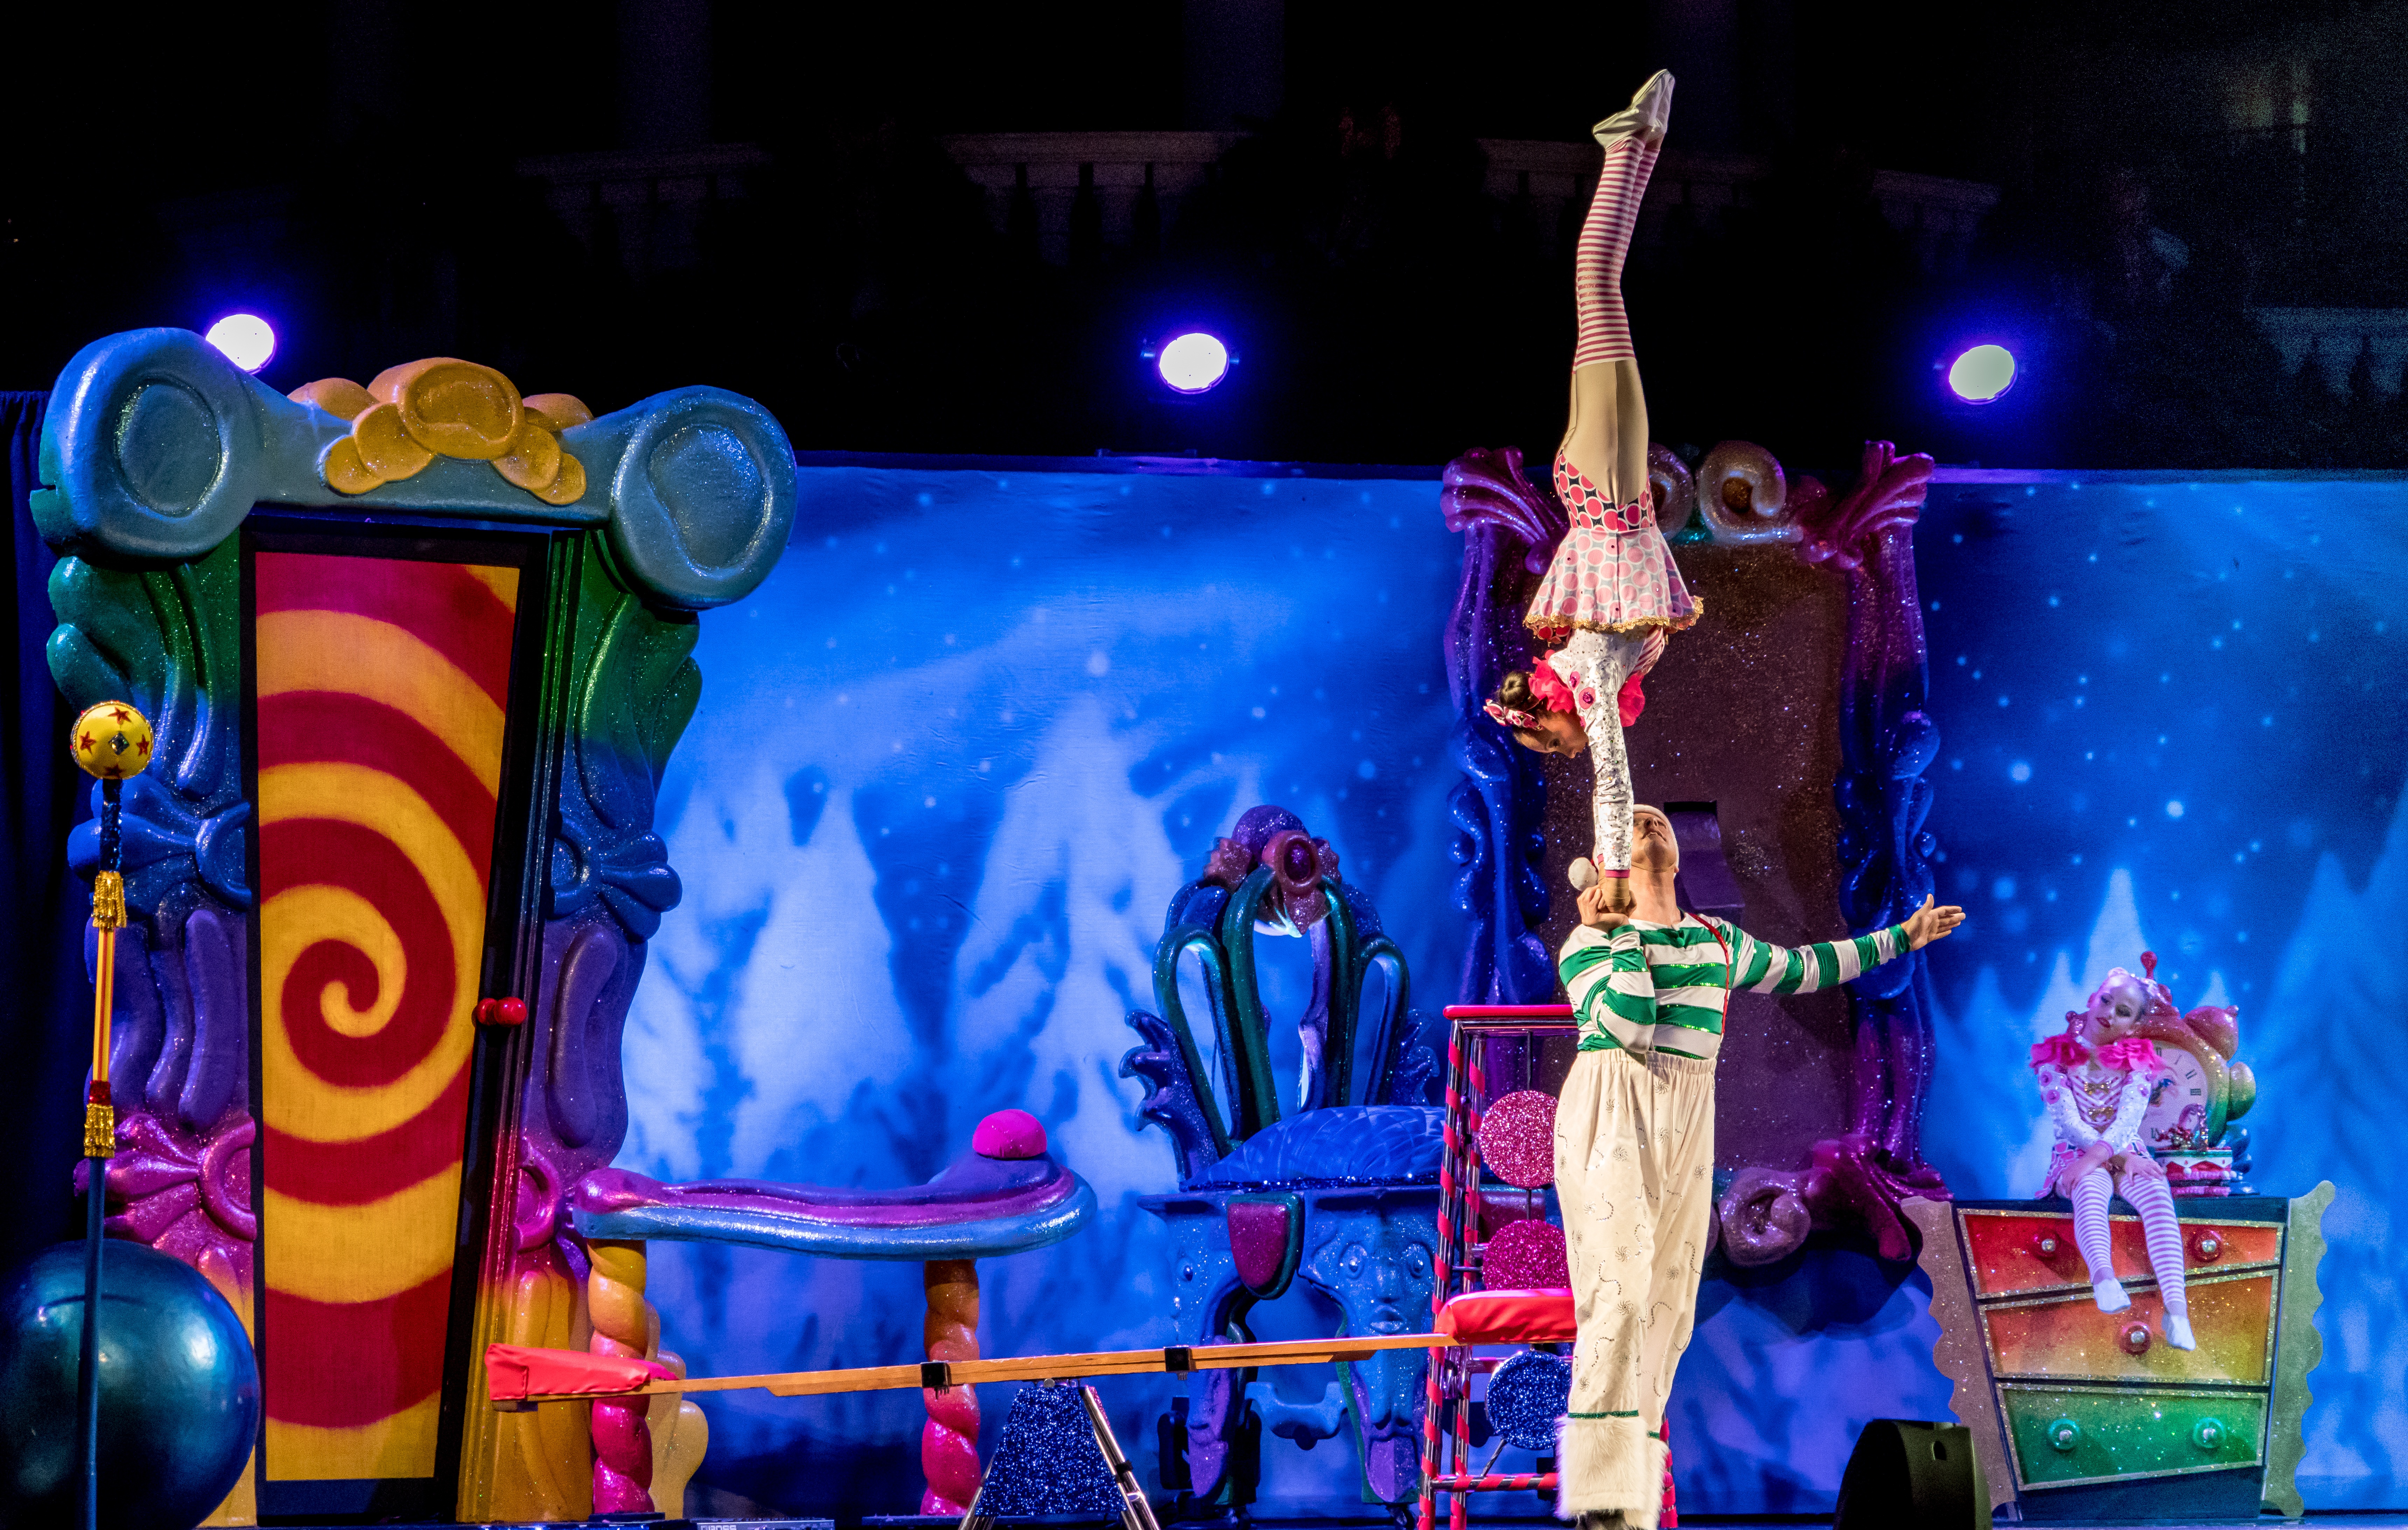
man, person, people, woman, portrait, amusement park, balance, show, hat, holding, caucasian, festival, stage, happy, performance, event, xmas, candy cane, florida, orlando, entertainment, stunt, costumes, screenshot, acrobats, performing arts, gaylord palms, musical theatre, christmas show, holiday show, cirque du soleil